2018–2023 United Kingdom higher education strikes

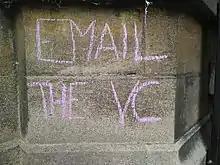
Chalk graffiti reading "email the VC", at the Downing Street entrance to the Sedgwick Site, Cambridge University, during the spring 2020 strikes.

The strike brought to the attention of unions and the UK government a potential ambiguity in UK legislation: migrant workers on Tier 2 and 5 visas have an annual 20-day limit on unpaid absence from work. As some universities had seen local strike action during 2017–18 in addition to the 14 days of national strike action, fears arose that staff members who were on strike for more than 20 days in a year might have their visas revoked, and that this might in turn impinge on their legal rights to take industrial action. On 12 July, the home secretary Sajid Javid declared that it was "not the government's policy to prevent migrant workers from engaging in legal strike action" and that he would introduce changes to the rules and guidelines on immigration to be explicit that strike action did not count as "unpaid absence".